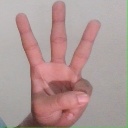
अक्षर: व